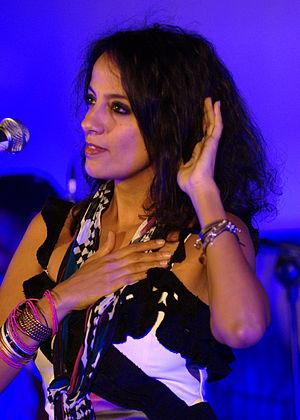
Saba Anglana est une actrice et chanteuse somali-italienne.